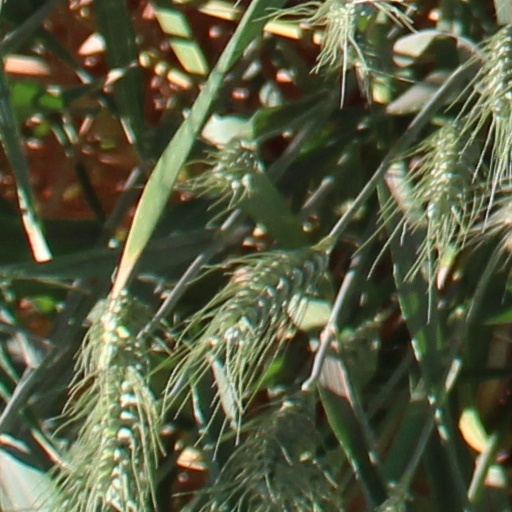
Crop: wheat